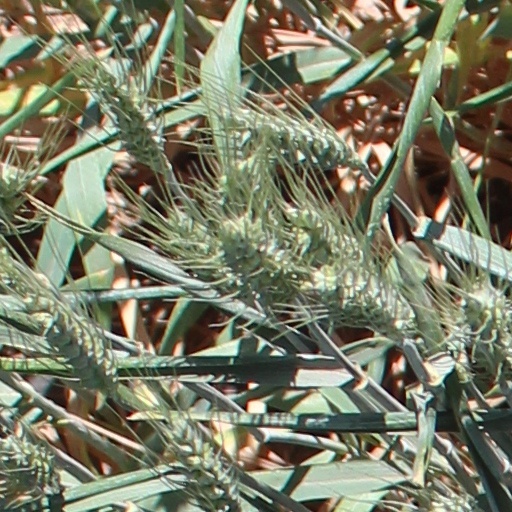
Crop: wheat